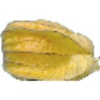
Label: physalis_with_husk